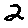
Label: 2